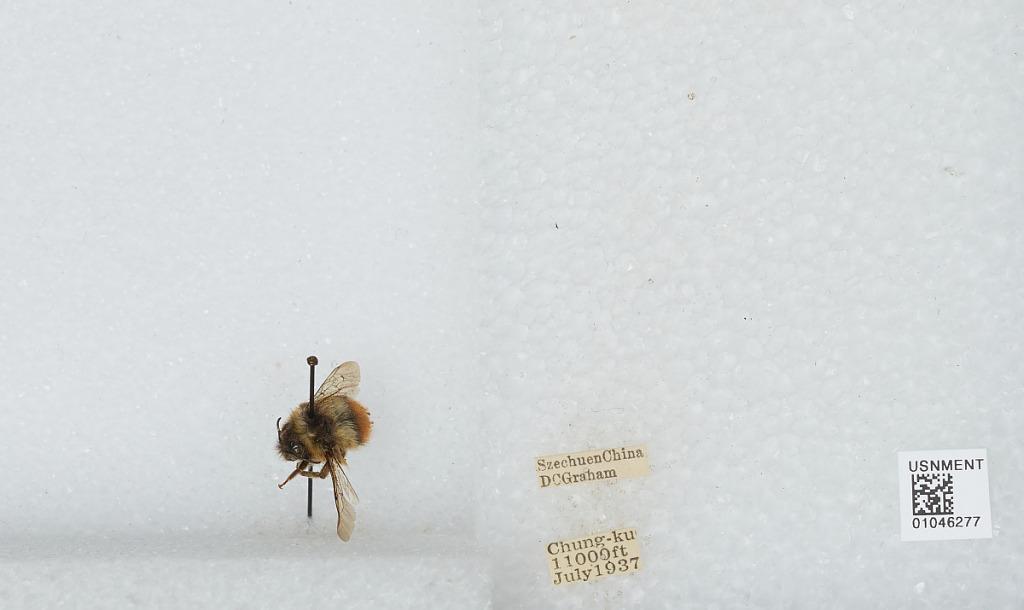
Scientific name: Bombus sp.
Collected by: D. Graham
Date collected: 1937-7-
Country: China
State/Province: Sichaun
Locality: Chung-ku